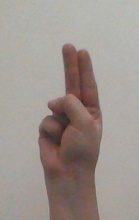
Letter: taa